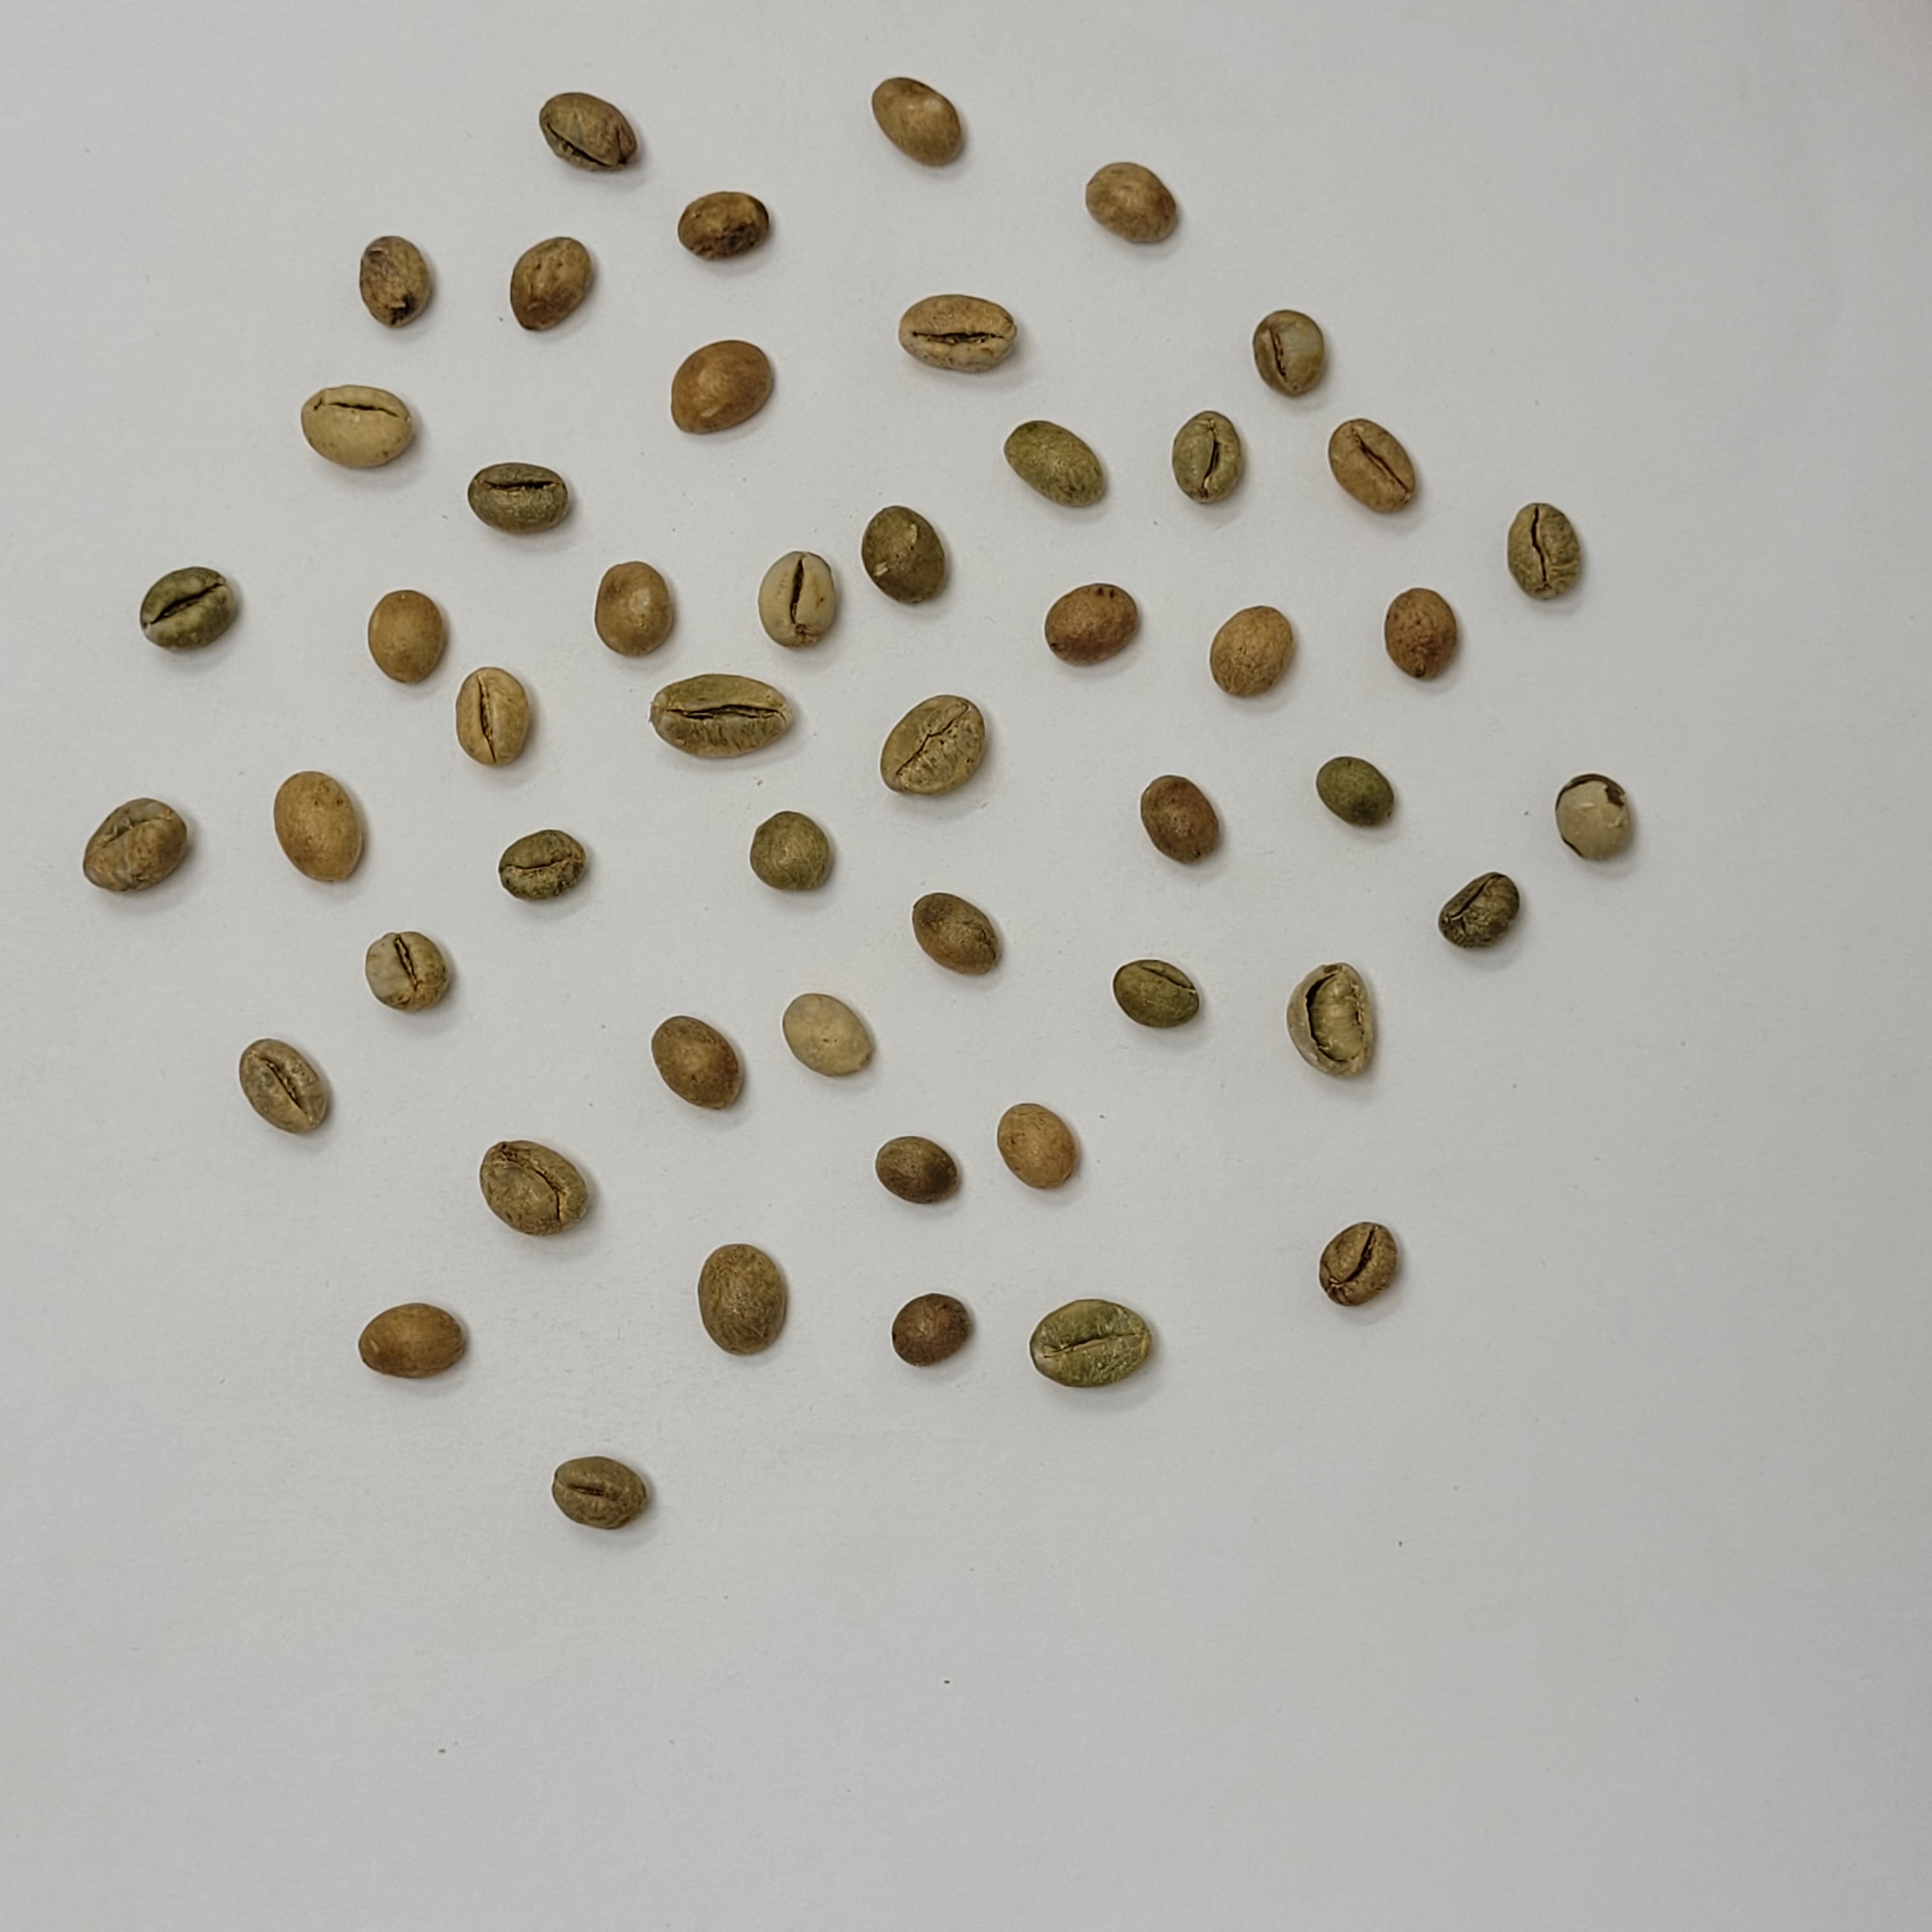
Coffee bean quality grade: PB-I